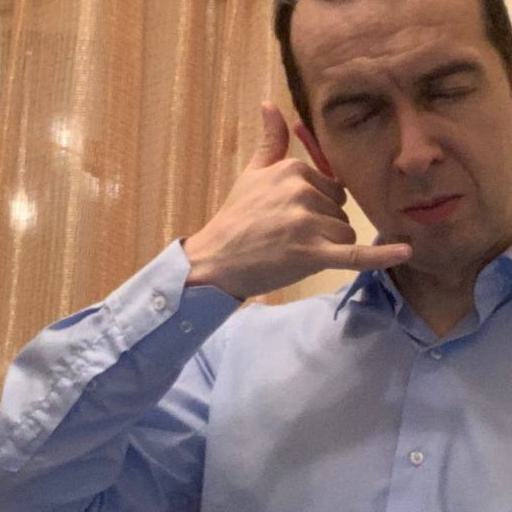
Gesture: call